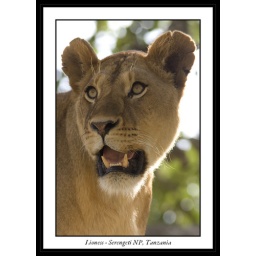
A lioness found in a tree in the Serengeti.